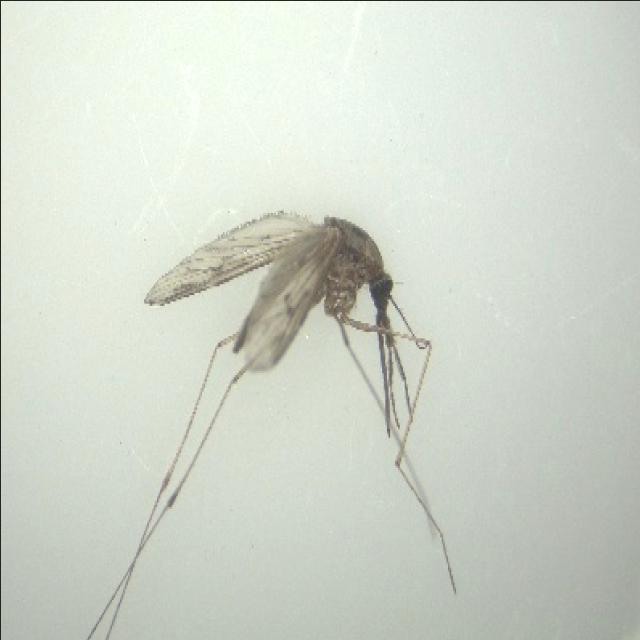
Species: anopheles_sinensis